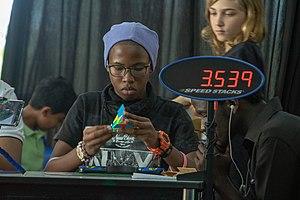
Le Pyraminx est un casse-tête mécanique articulé, équivalent tétraédrique du Rubik's Cube. Il a été inventé par Uwe Mèffert en 1970.